Eric X. Li

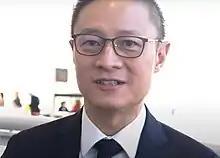
Li in 2019

Eric Xun Li, born Li Shimo (born May 4, 1968), is a Chinese venture capitalist and political scientist. He founded the Chinese nationalist news site Guancha.cn, and is a member of the board of directors at the China Europe International Business School, as well as a trustee of the China Institute at Fudan University. Li has several opinion pieces published in Western media outlets where he criticizes liberal democracy and praises what he calls the "Chinese meritocratic system" and the Chinese political leadership.